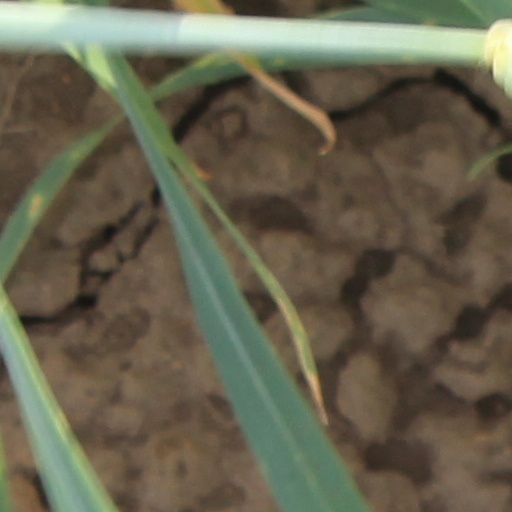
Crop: wheat